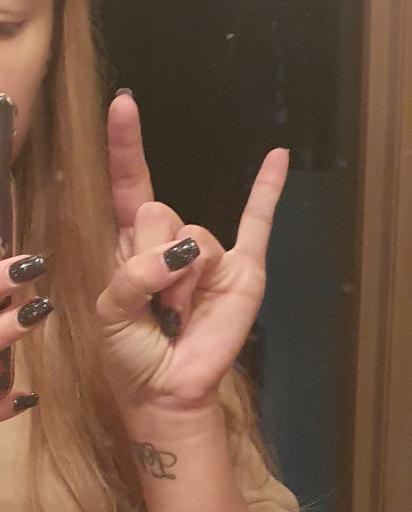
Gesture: rock